Taizhou, Jiangsu

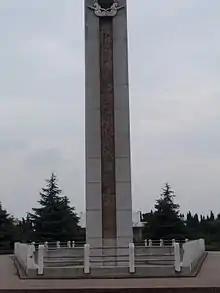
Memorial to the victims of the "Zhong'anlun" Yangtze ferry disaster (October 15, 1945) in Taixing

Taizhou was known as Haiyang in the Spring and Autumn period, supposedly.